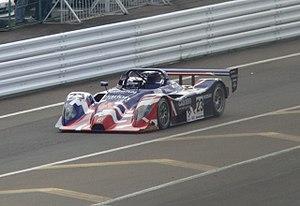
Nismo, est la division performance, fondée en 1984, du constructeur automobile japonais Nissan.
La Nissan R391 est une barquette de course développée par Nissan en collaboration avec Courage Compétition. Elle a participé à plusieurs compétitions d'endurance comme les 24 Heures du Mans ou les 1 000 kilomètres de Fuji 1999.